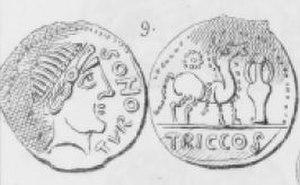
Monnaie gauloise trouvée sur le site des Châteliers
L'oppidum des Châteliers est un site archéologique français de la commune d'Amboise, dans le département d'Indre-et-Loire, en région Centre-Val de Loire. Dominant la ville moderne d'Amboise, il est implanté de manière stratégique sur un éperon calcaire dominant de près de 50 m le confluent de la Loire et de l'un de ses affluents, l'Amasse.